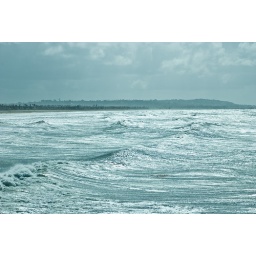
Pacific Beach, San Diego, under a silver sky